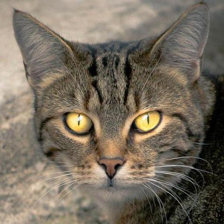
Label: animals